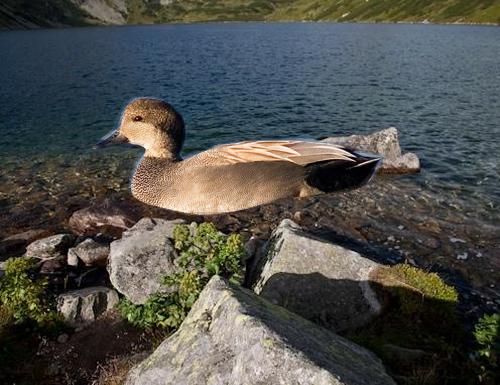
Bird species: Gadwall
Bird type: waterbird
Background: water